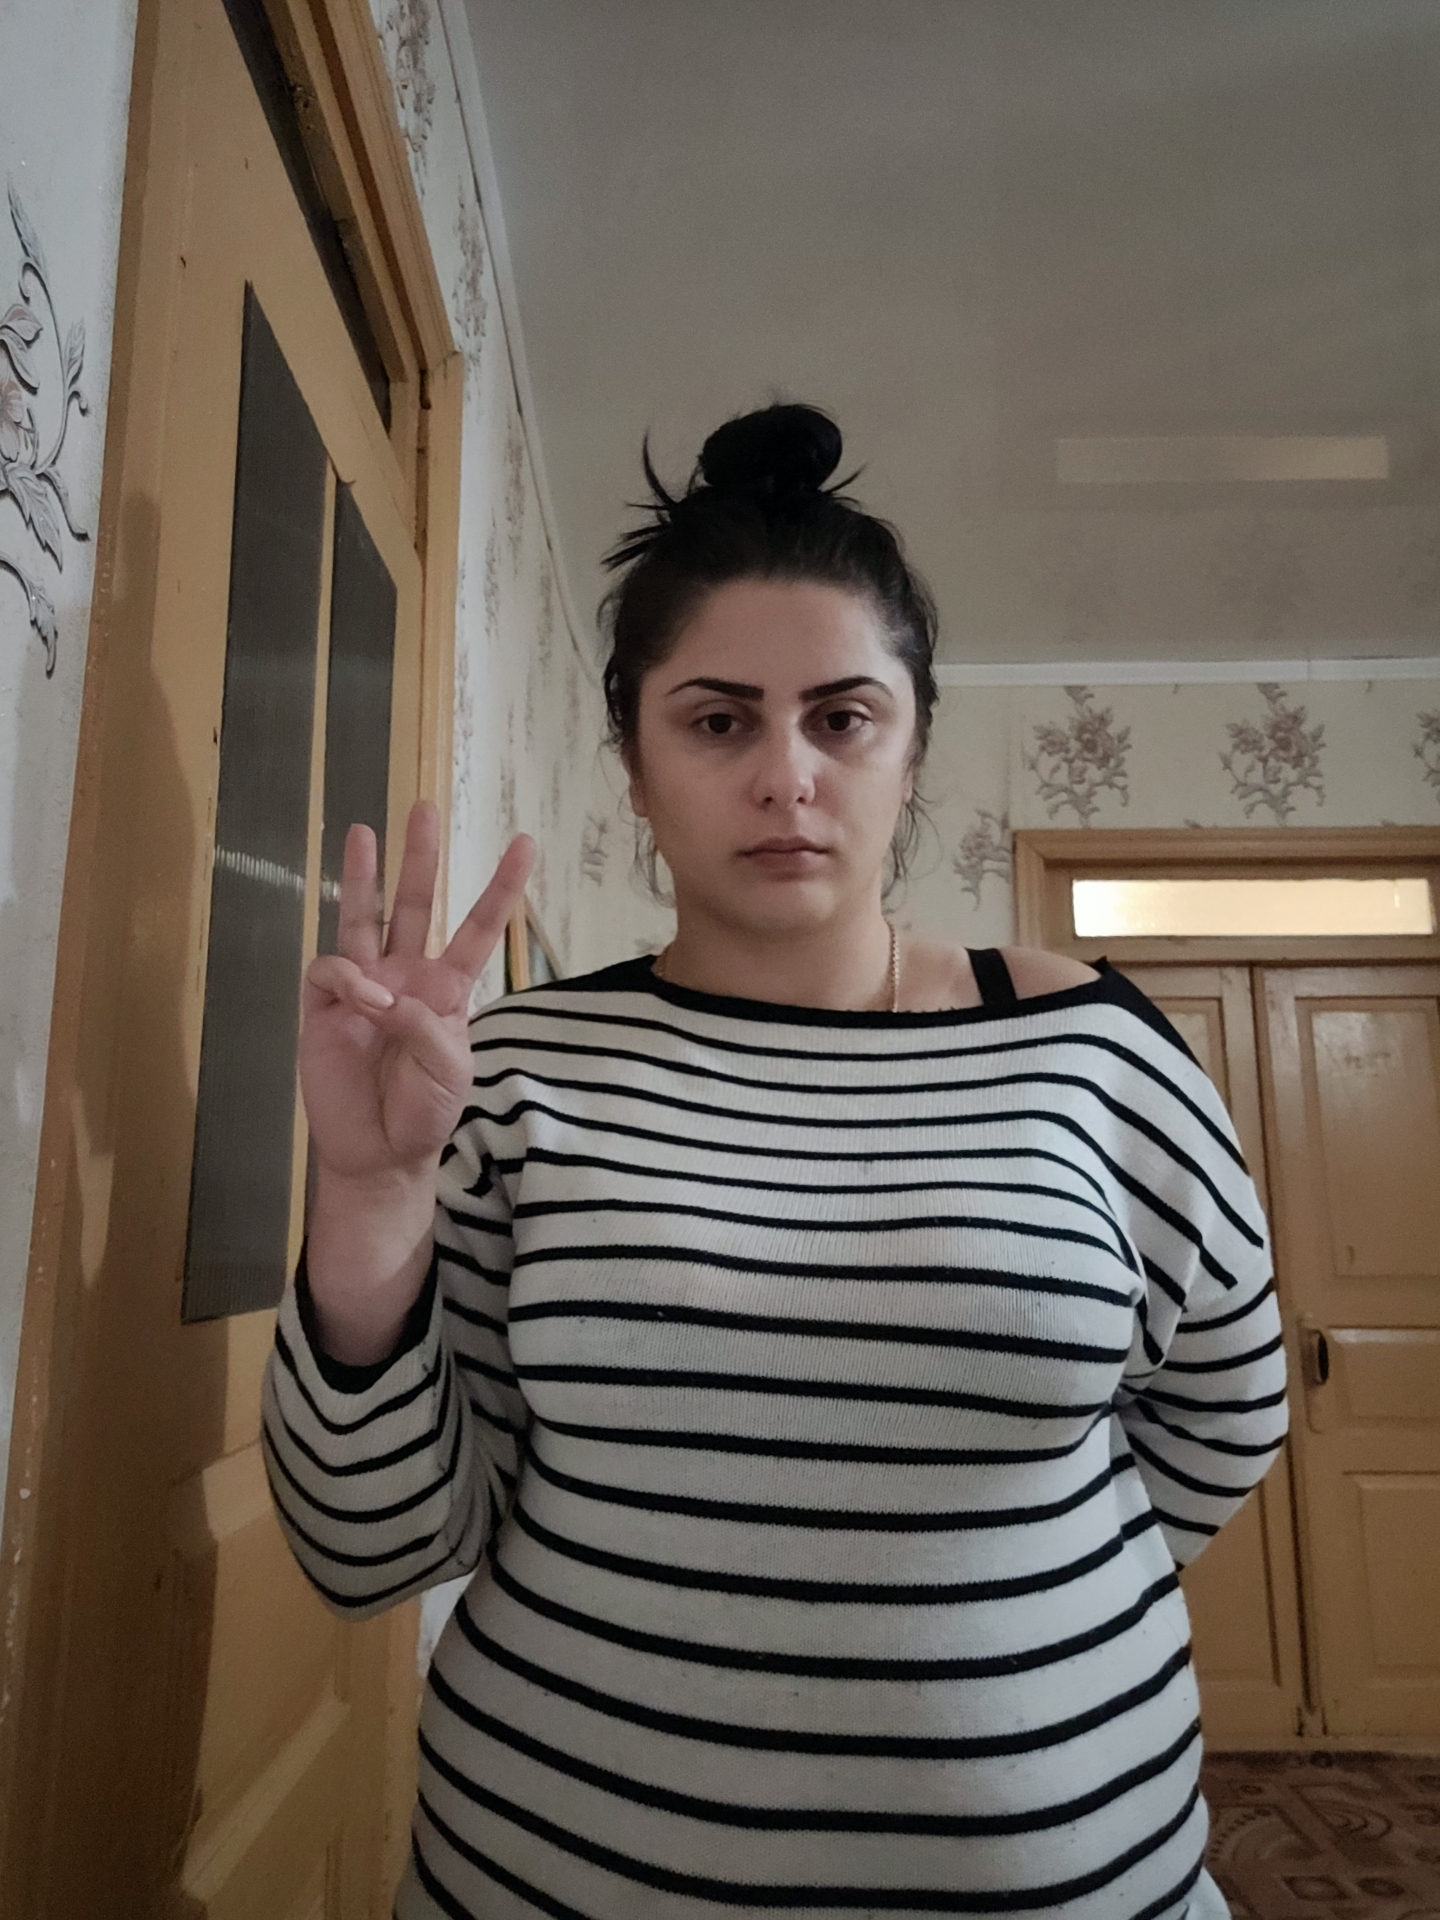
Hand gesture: three